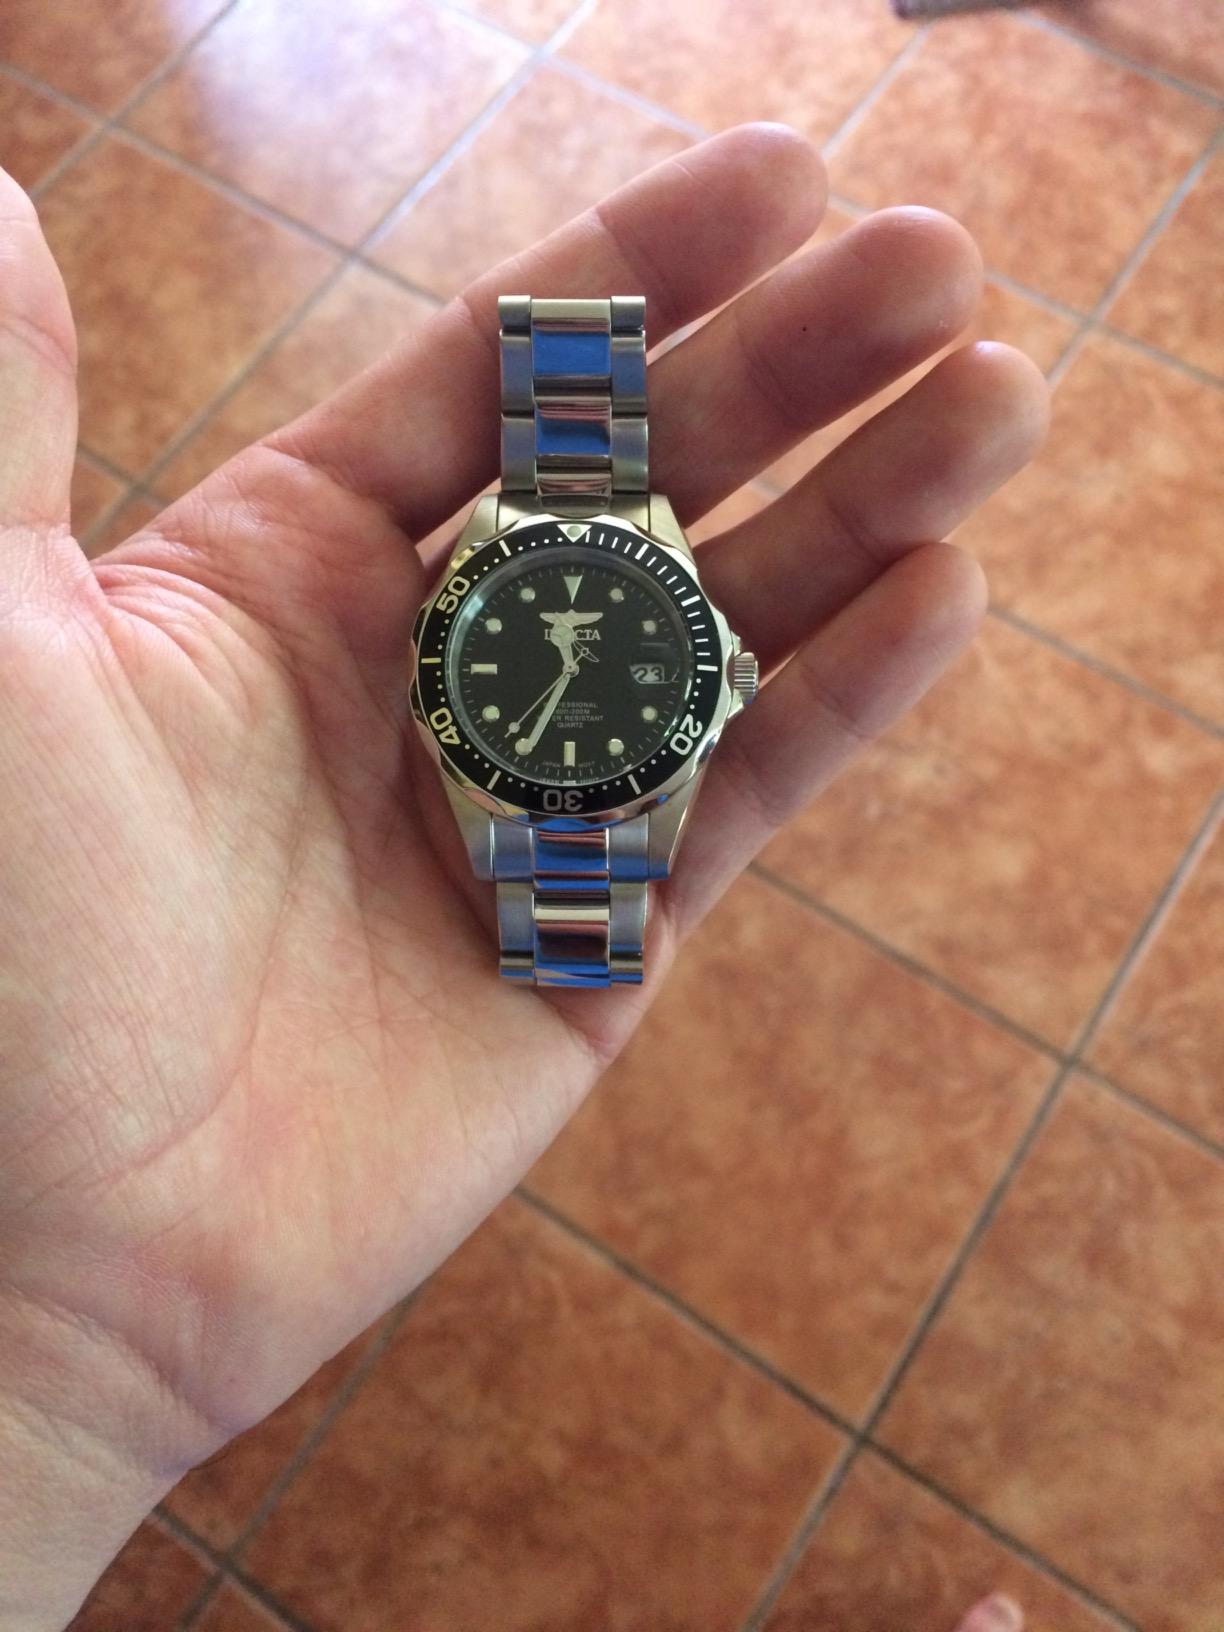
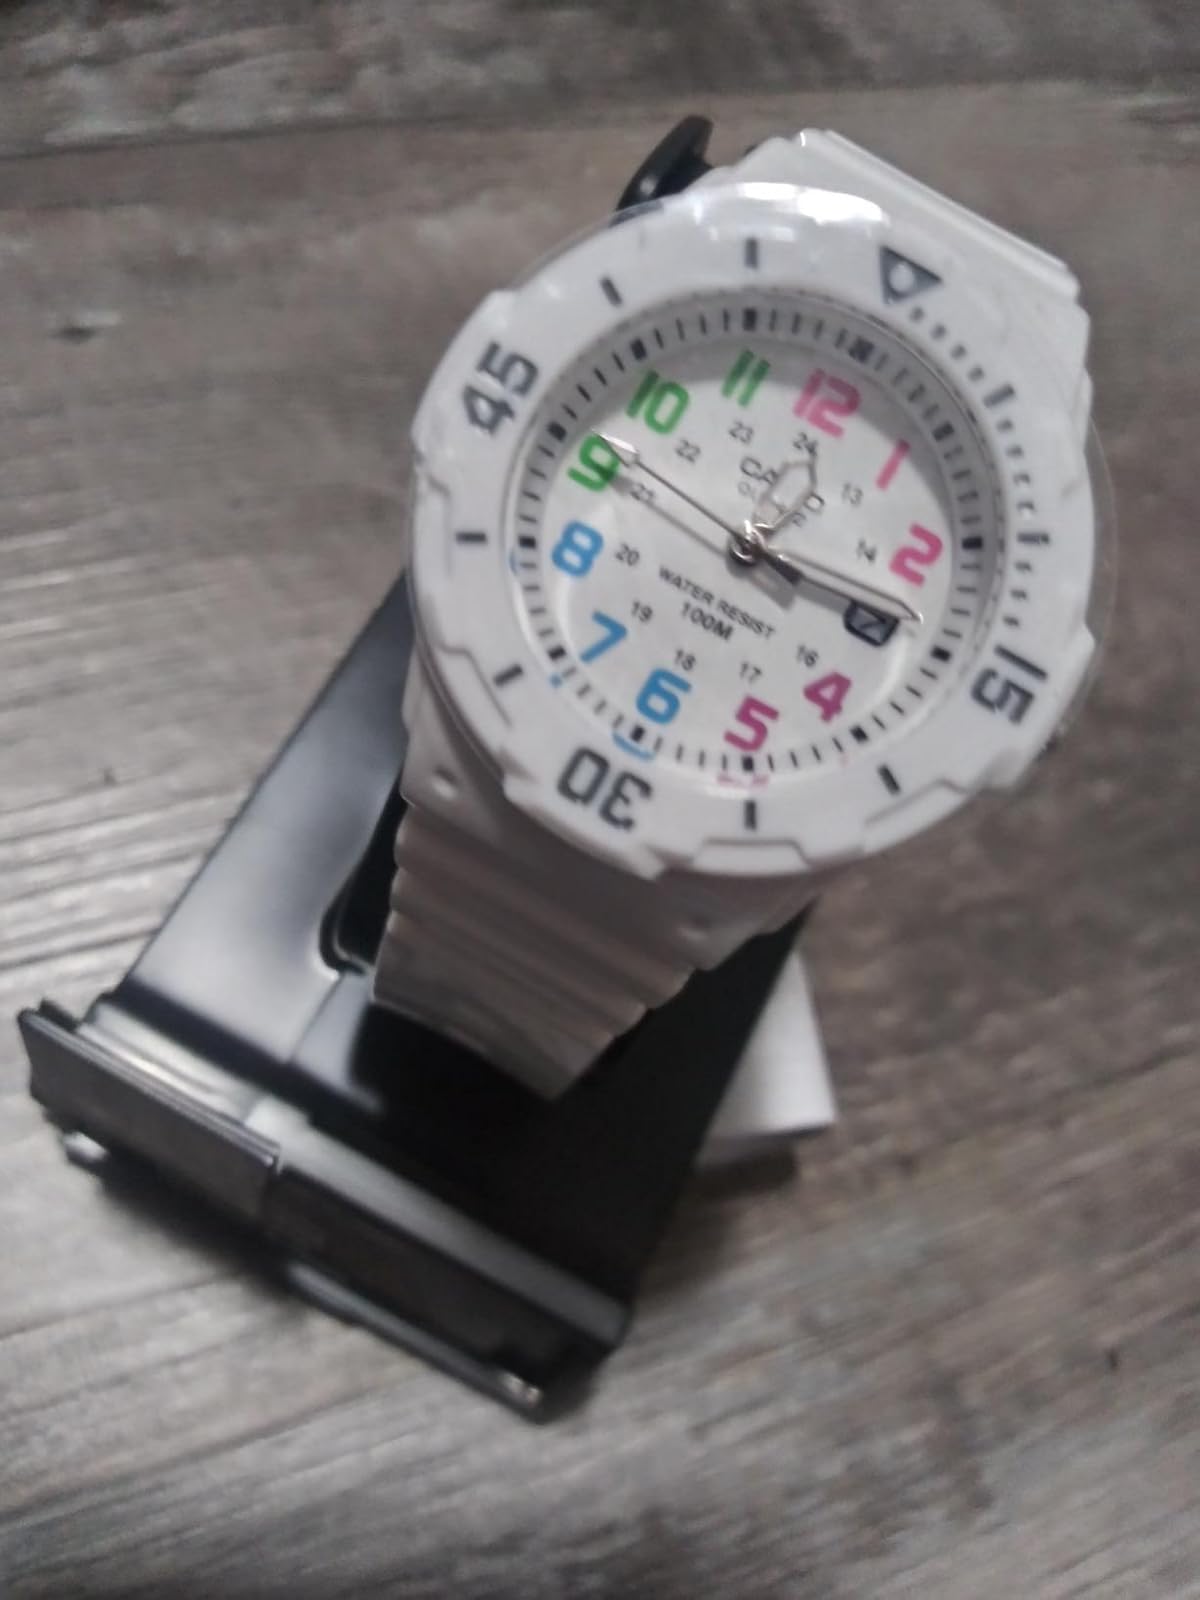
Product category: accessories_watch
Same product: no